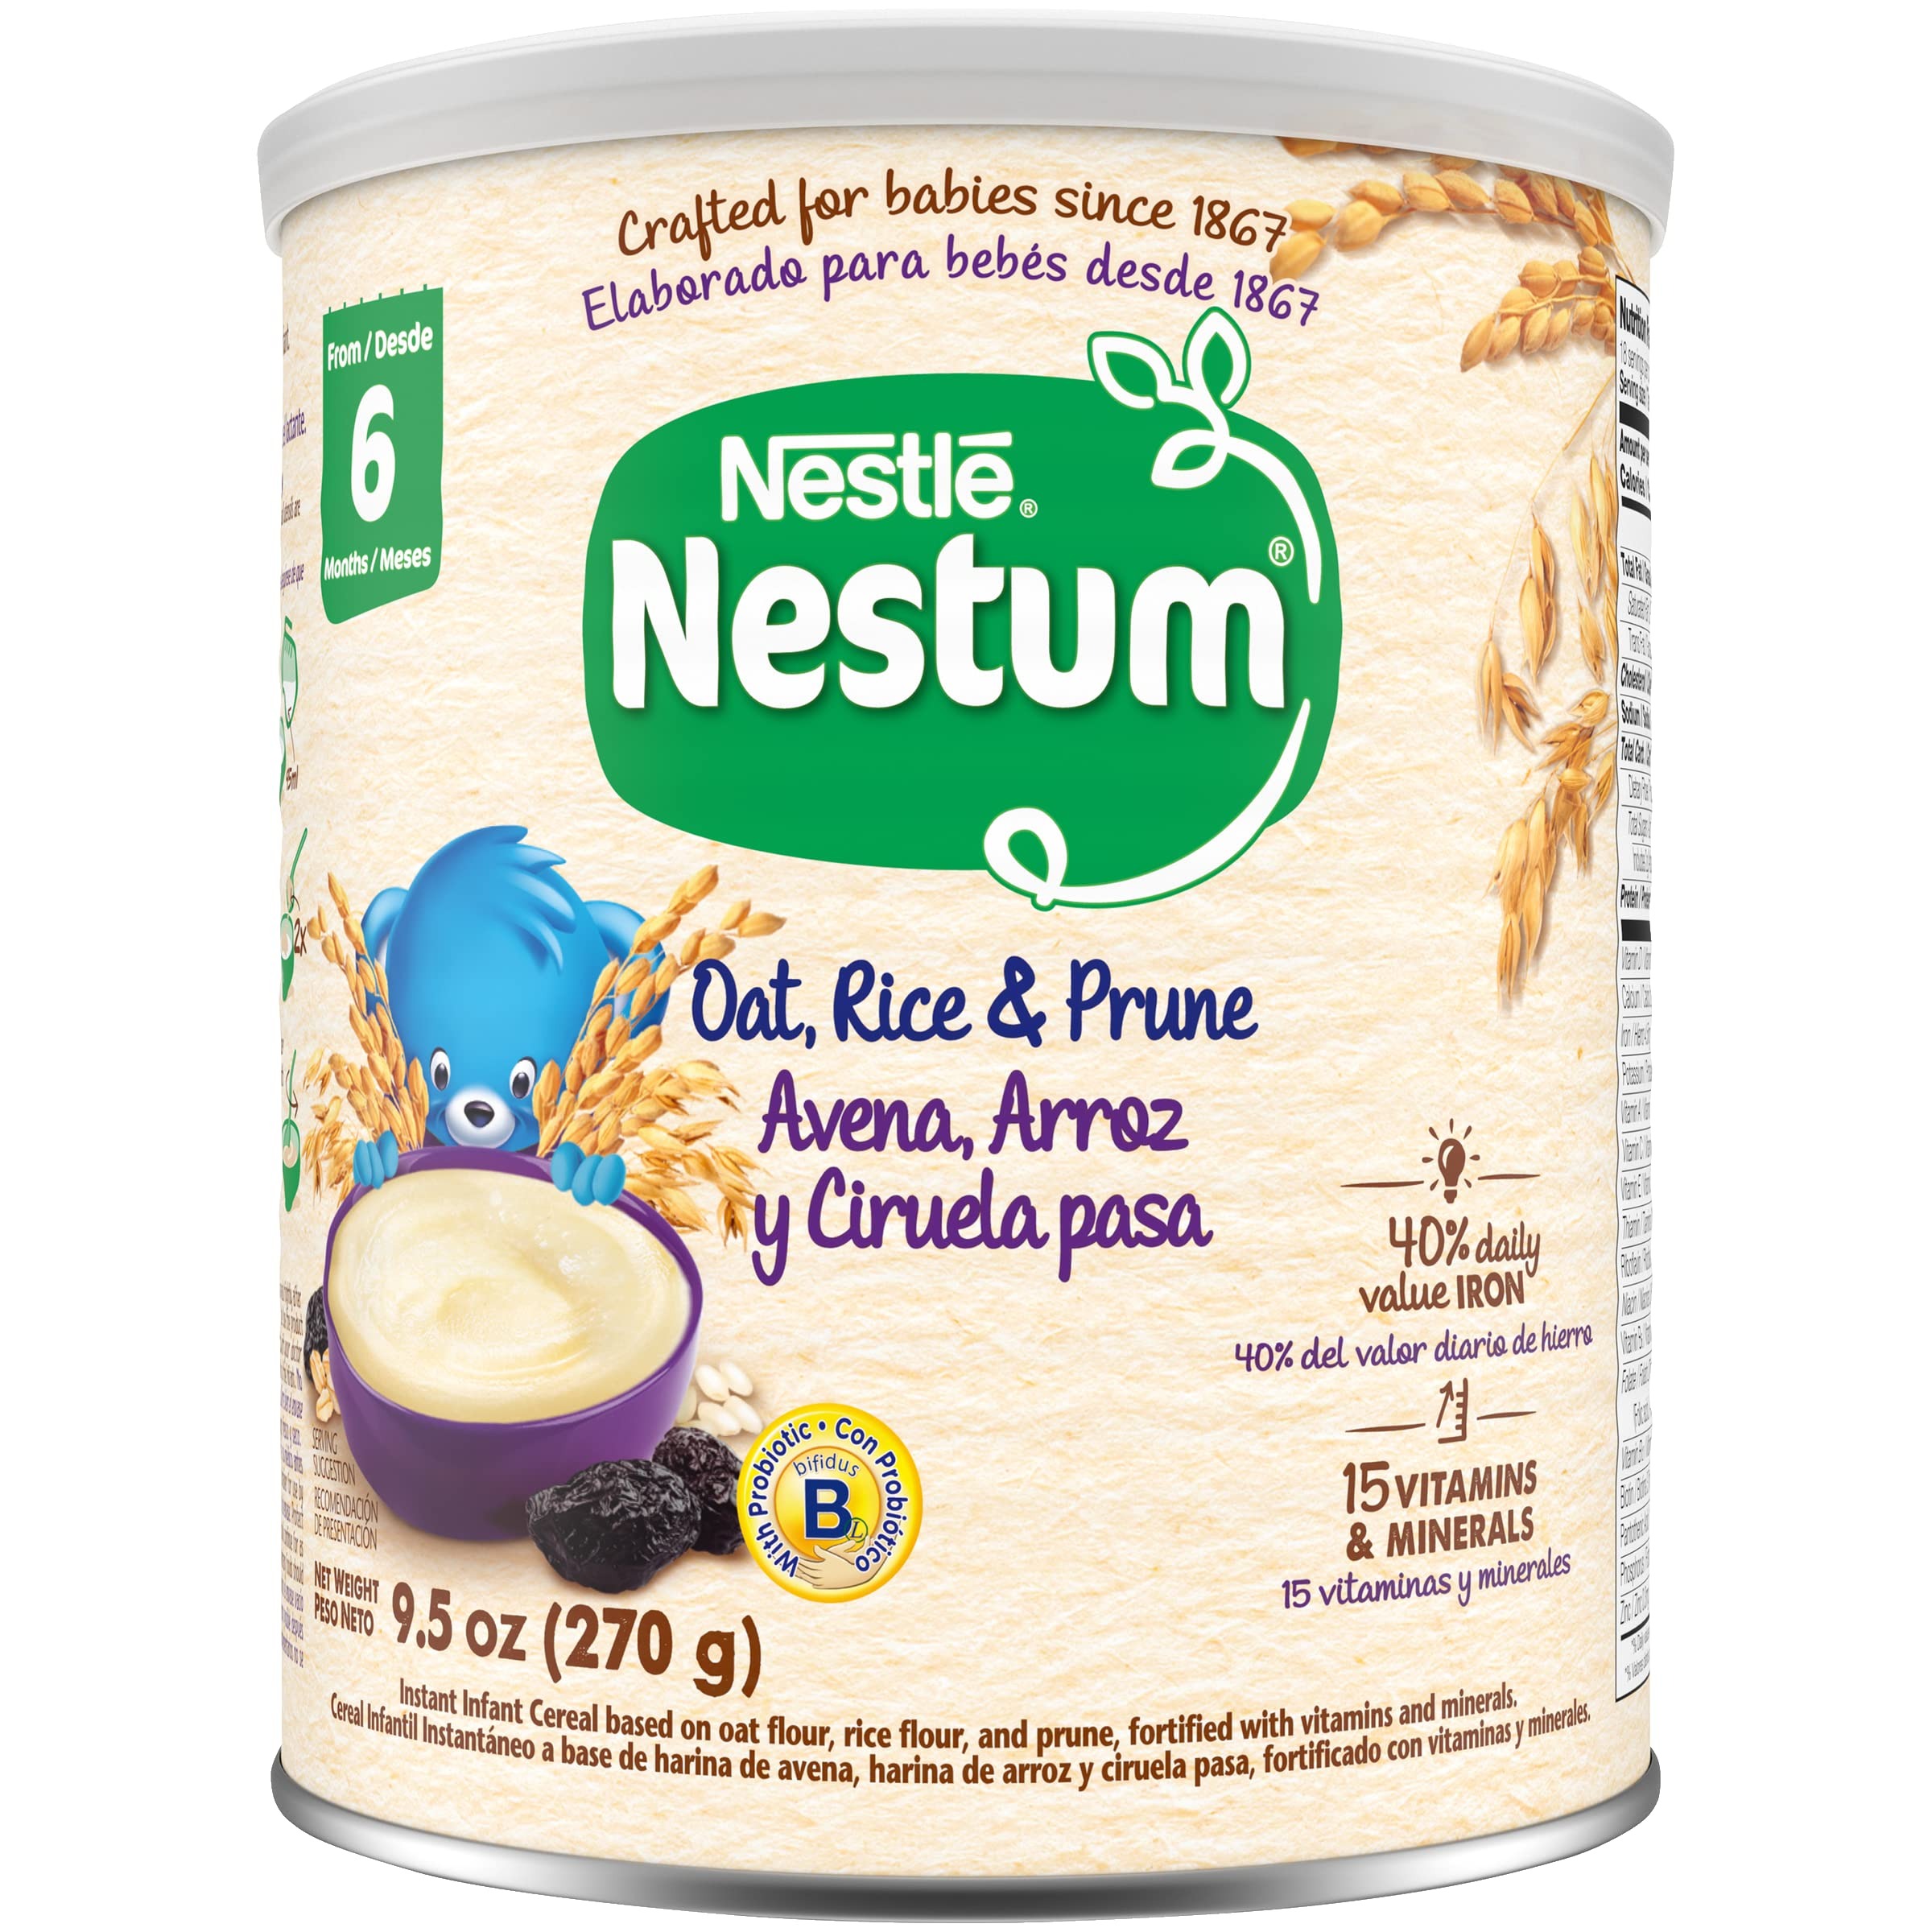
Item Name: Nestle Nestum Infant Cereal, Oat, Rice & Prune, Made for Infants 6 Months, 9.5 Ounce Canister (Pack of 1)
Bullet Point 1: Crafted with delicious ingredients to help your little one blossom
Bullet Point 2: Vitamins & minerals to support healthy development
Bullet Point 3: Includes Iron to help support brain & cognitive development
Bullet Point 4: Easy to prepare
Bullet Point 5: Made for infants, 6 months
Product Description: Nestle Nestum Infant Cereal - Oat, Rice & Prune, 9.5 Ounce Canister: Made for infants, 6 months. Crafted with delicious ingredients to help your little one blossom. Nestum is made with wholesome grains and vitamins and minerals to support healthy growth, including iron to help support brain development and learning ability. Our cereals are made with wholesome ingredients. Also, they are easy to prepare for a satisfying cereal for your little one. With a range of cereals made for little ones from 6-12+ months, there’s a Nestum product to help nourish little tummies of all ages.
Value: 9.5
Unit: Ounce

Price: 4.3